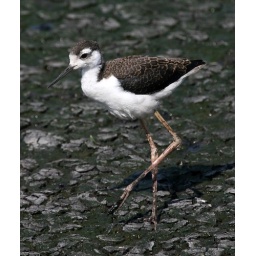
A juvenile Black-necked Stilt roams the beds of the north plant in Memphis, Tennessee.